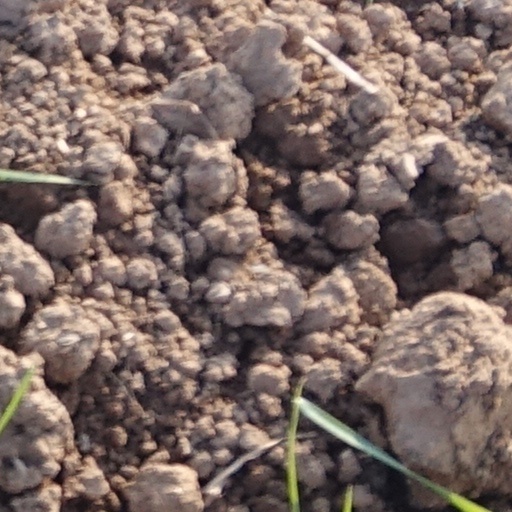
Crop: wheat